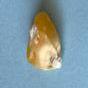
Maize quality: Bad